Vroman's Nose

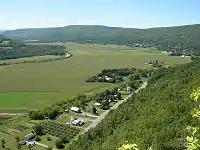
Southwest from Vroman's Nose

Plans were made to build a hotel on Vroman's nose in the 1930s, but were abandoned. Today, the mount is a prominent feature of Schoharie County. It is emblazoned on many seals and photographs. It has been named as a popular place for hiking, but camping is not permitted.